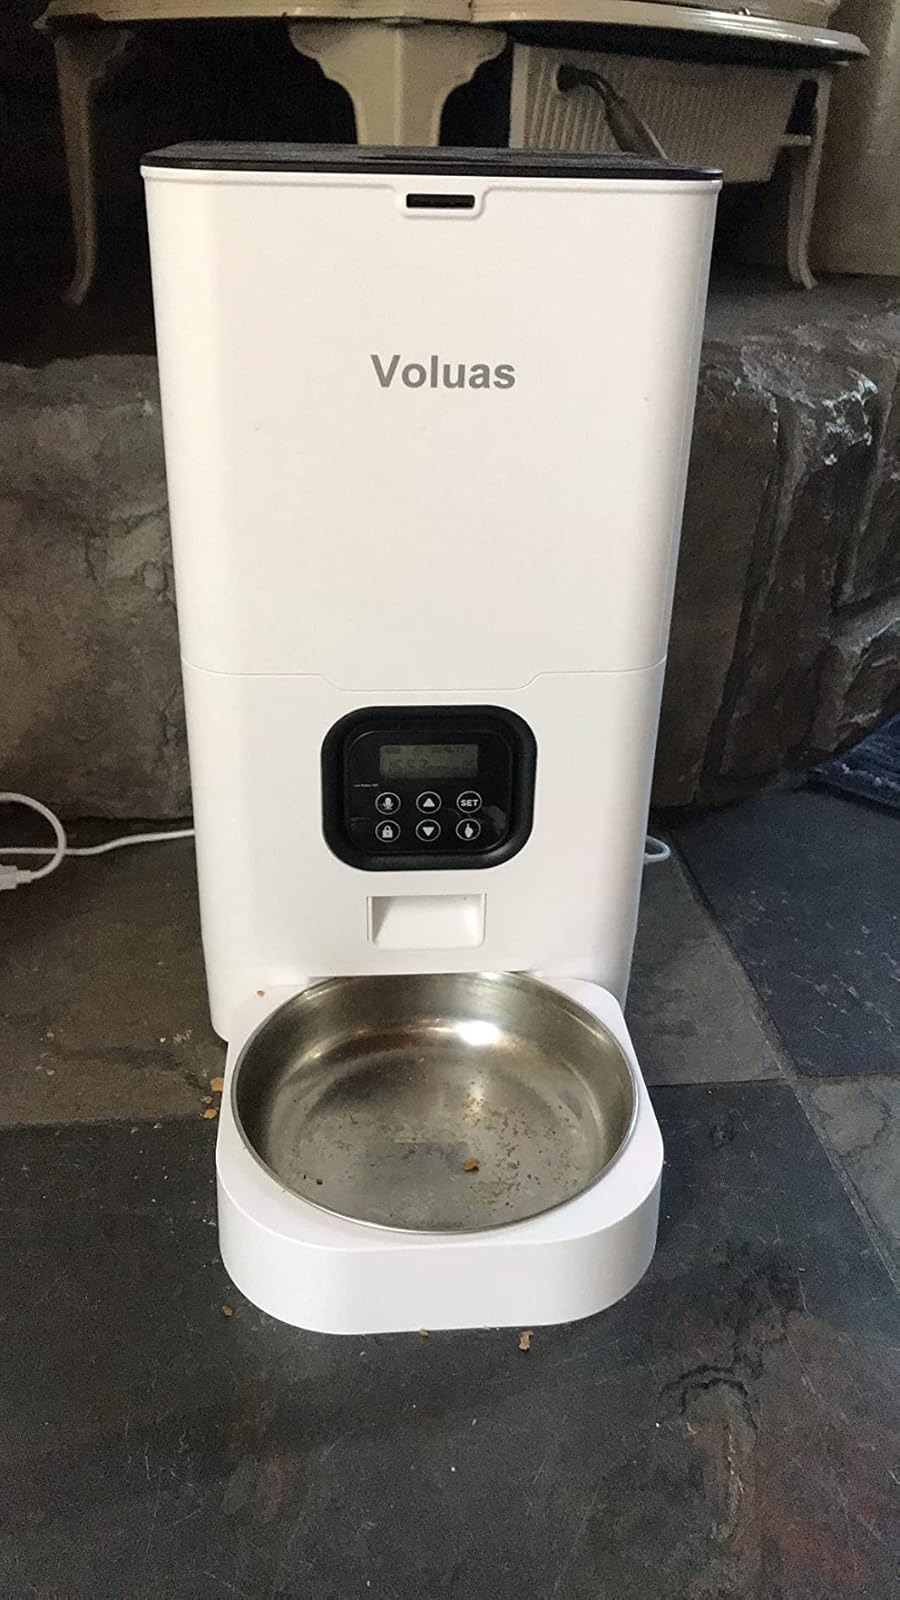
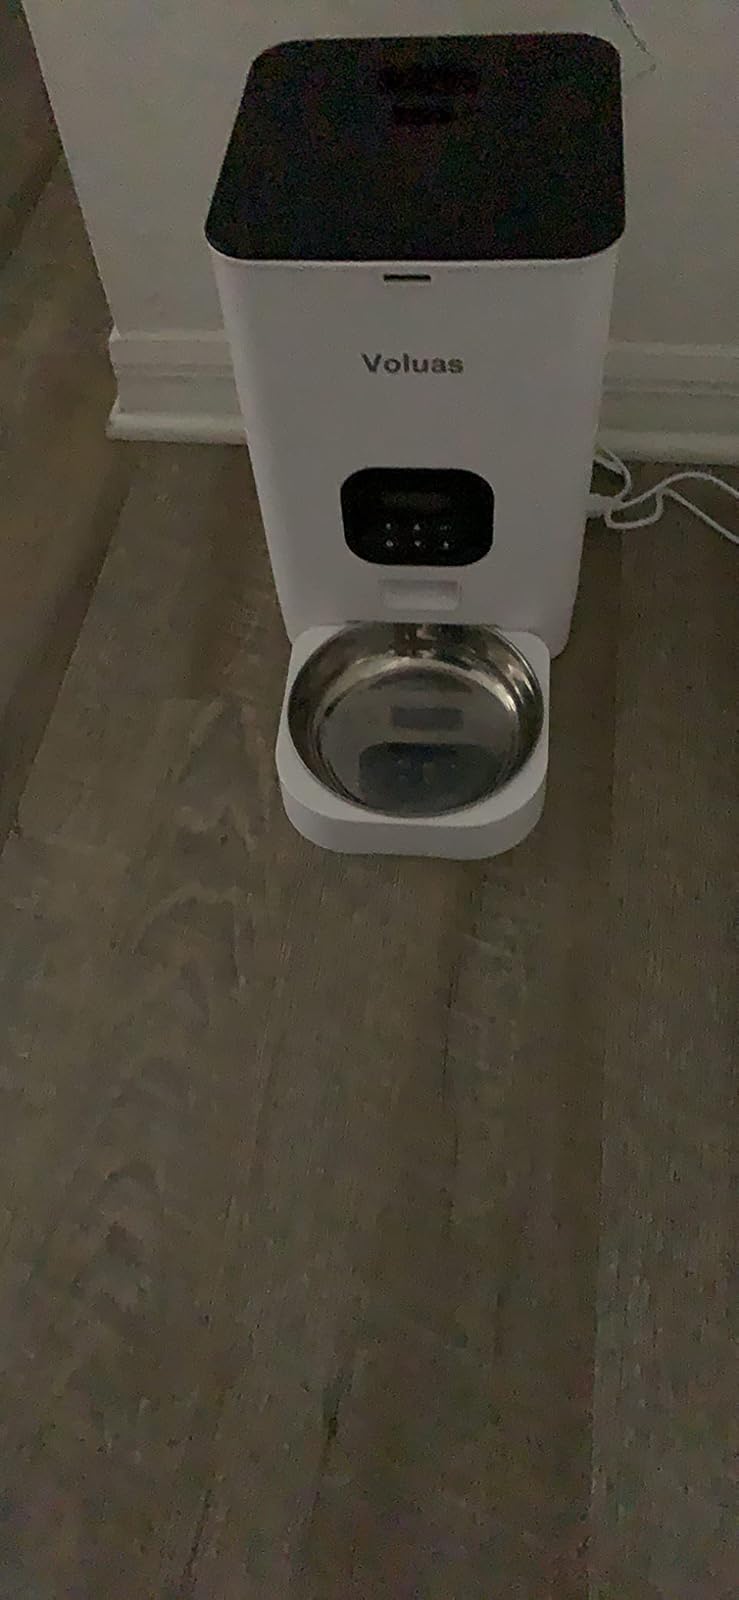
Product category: items_feeder
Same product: yes